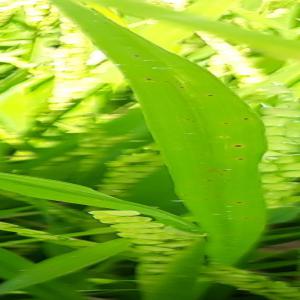
Disease: Brownspot